Dodwell Painter

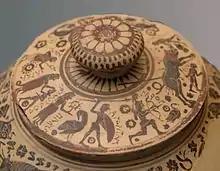
Lid of the Dodwell Pyxis

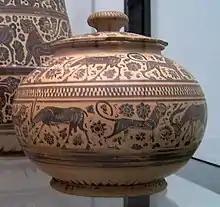
Dodwell Pyxis

Dodwell Painter was an ancient Corinthian vase painter in the black-figure style whose real name is rather unknown. He was active during the Middle and Late Corinthian periods ("c". 600–550 BC) and his works dates back to 580 to 570 BC.